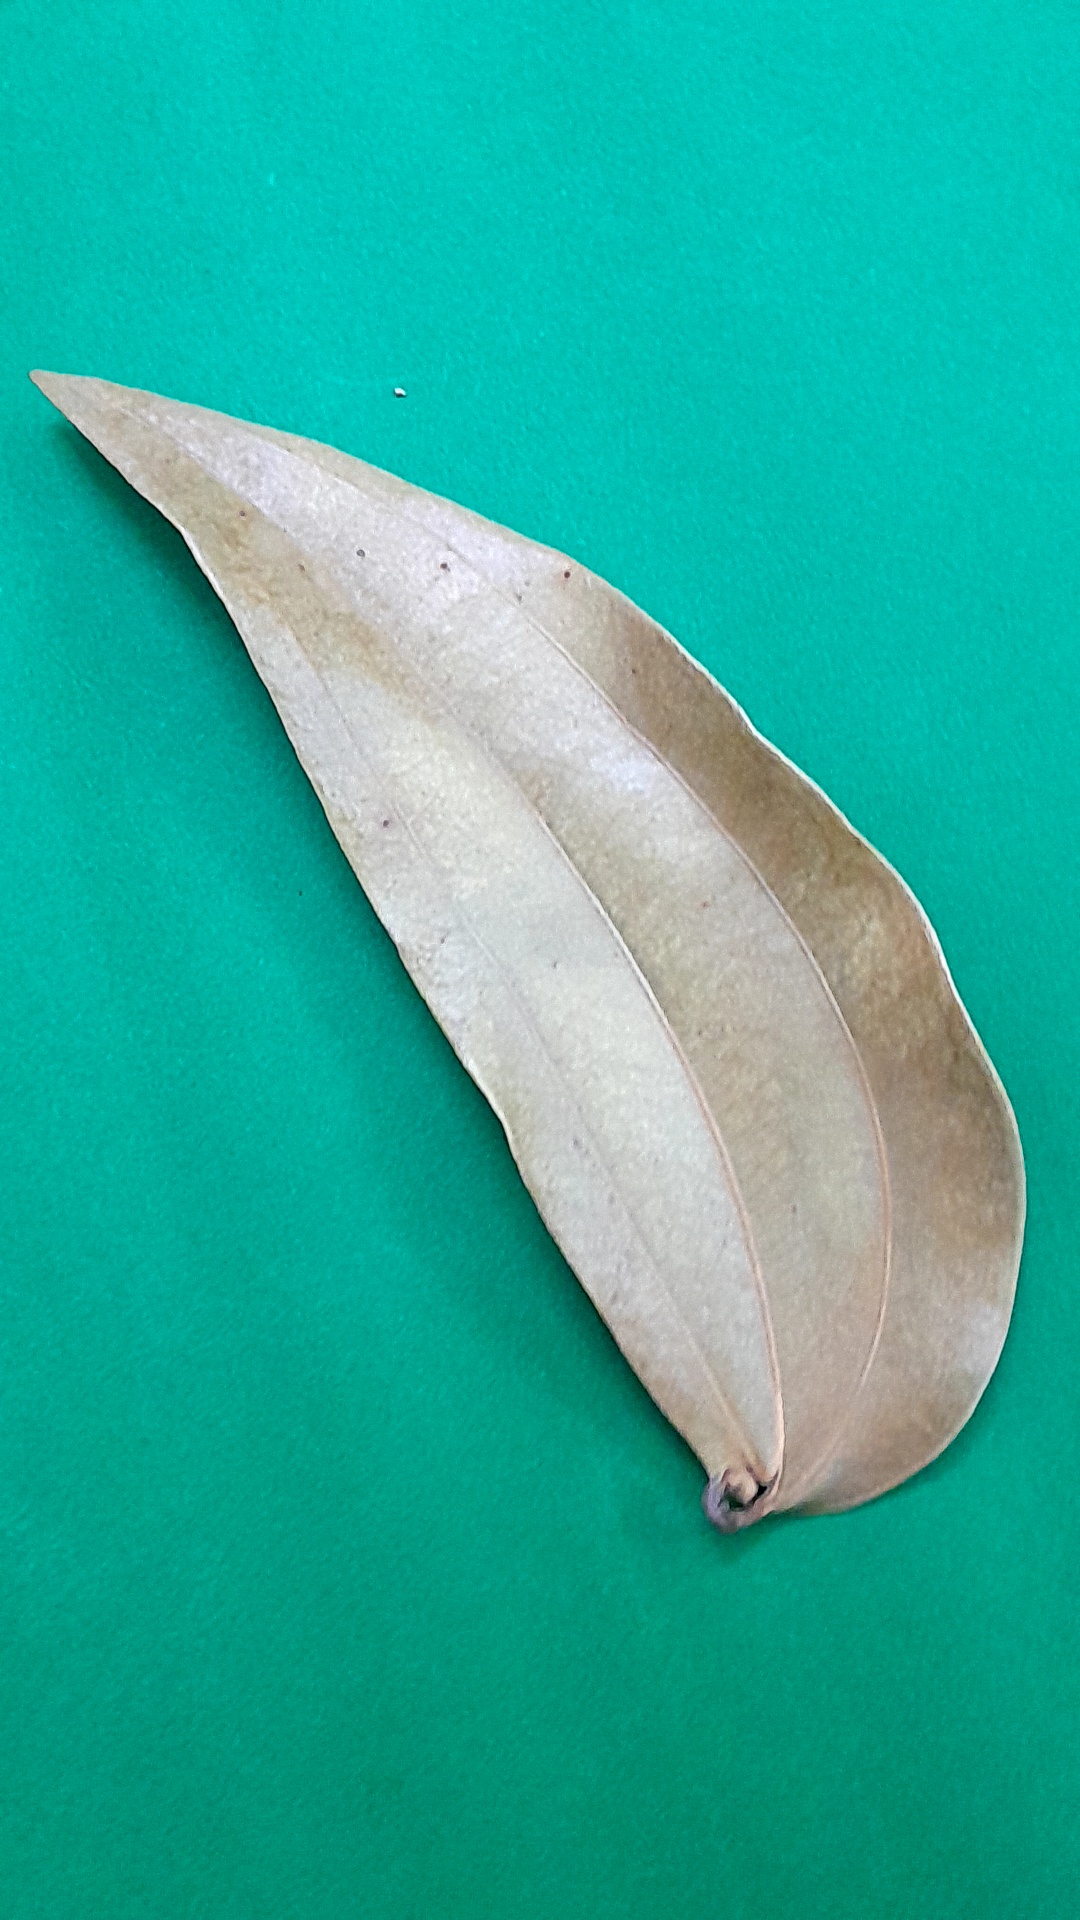
Label: Dry Leaf